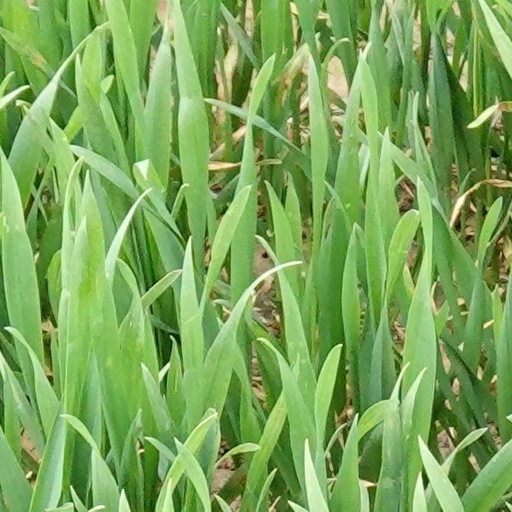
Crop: wheat